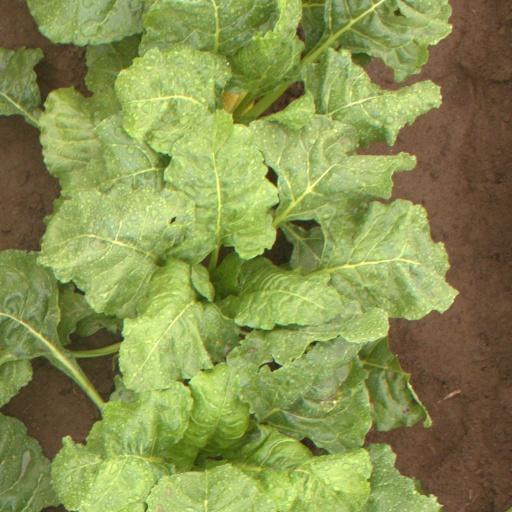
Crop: sugar beet